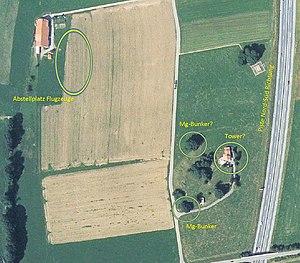
Les Forces aériennes suisses sont, avec les forces terrestres, l'une des deux branches des forces armées suisses.